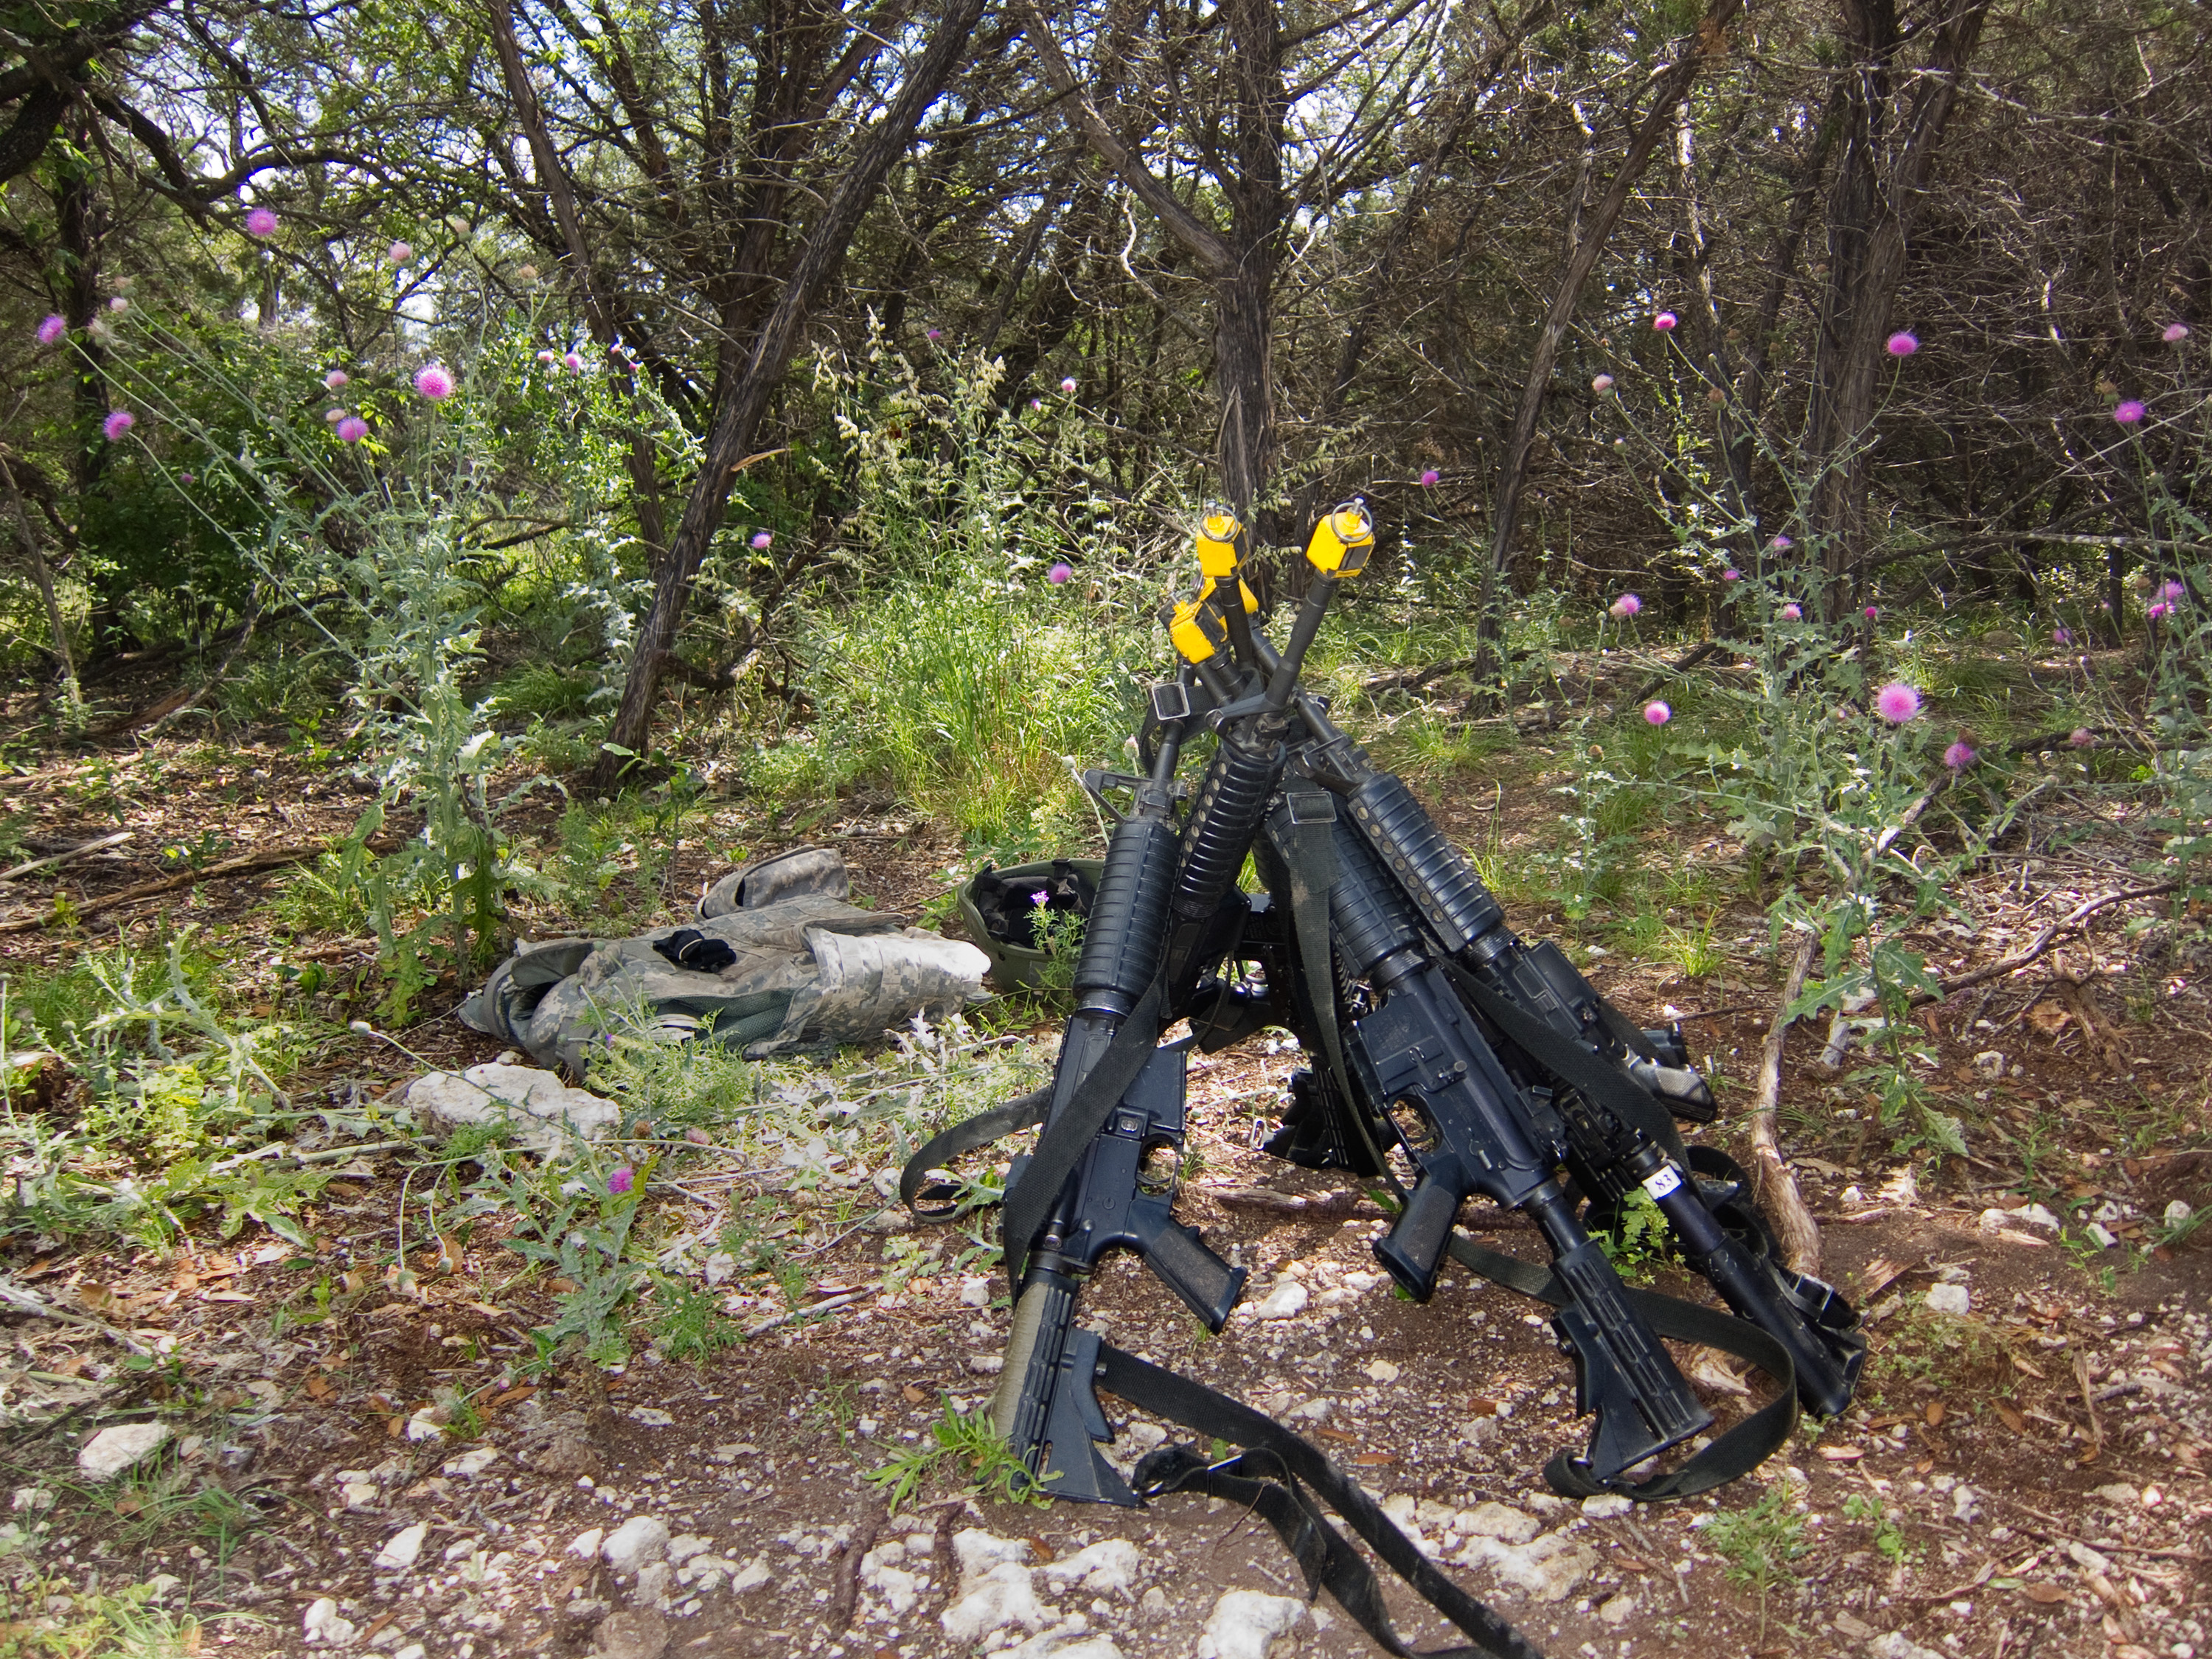
tree, forest, wilderness, trail, flower, jungle, training, mountain bike, texas, woodland, habitat, freeride, campandersonpeters, mountain biking, m4, carbine, natural environment, cycle sport